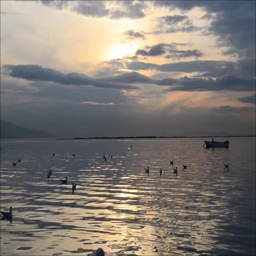
fishing boat on sea at sunset .